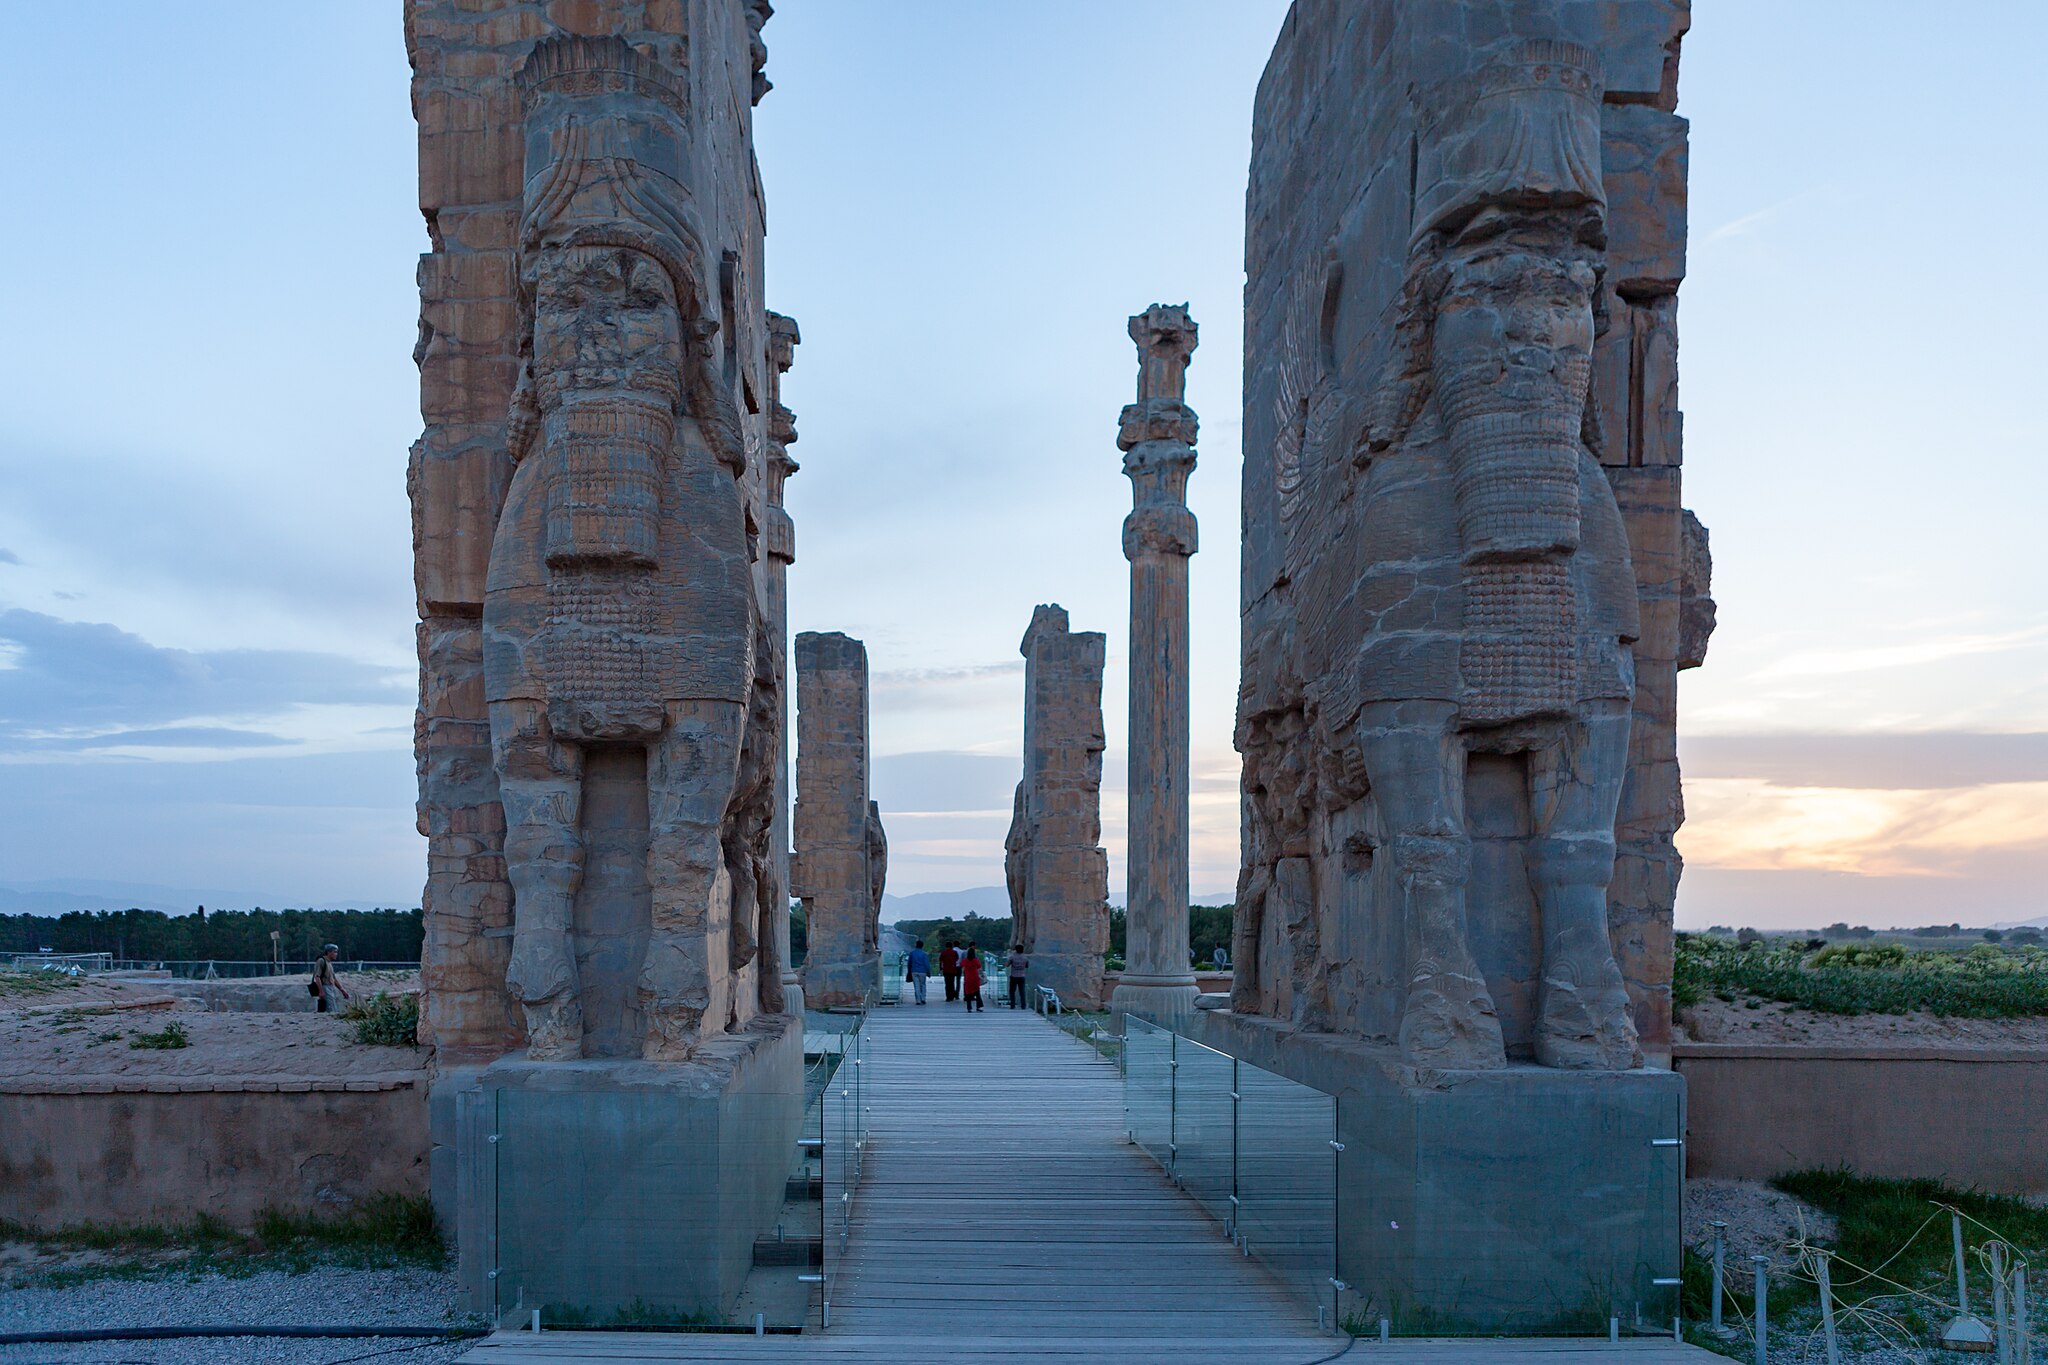
Title: History History Travel from Shiraz to Isfahan, Iran (39439960810)
Description: Persepolis, Shiraz, Iran Persepolis was the ceremonial capital of the Achaemenid Empire (ca. 550–330 BC). It is situated 60 km northeast of the city of Shiraz in Fars Province, Iran. The earliest remains of Persepolis date back to 515 BC. It exemplifies the Achaemenid style of architecture. UNESCO declared the ruins of Persepolis a World Heritage Site in 1979. (Wikipedia)
Date: 2011-04-20 19:25
Categories: Gate of All Nations, Files with coordinates missing SDC location of creation, Files uploaded by OceanAtoll, Flickr images reviewed by FlickreviewR 2, 2011 in Persepolis, Files from ninara Flickr stream